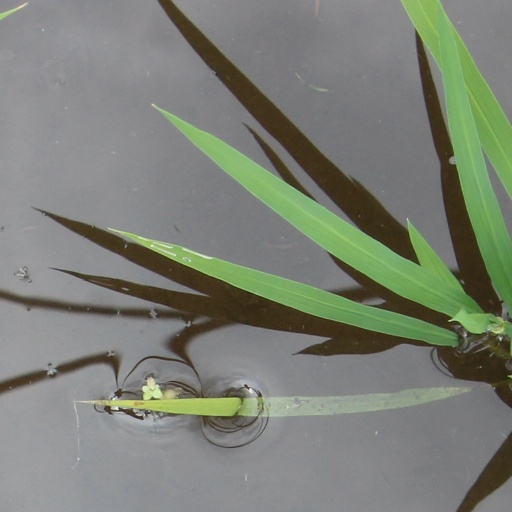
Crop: rice